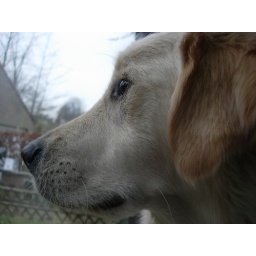
Alix is a female golden retriever and a service dog in training. Picture taken by her foster family.